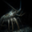
Label: lobster